Knock You Down

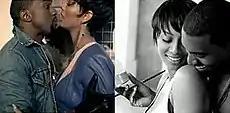
A flashback of West and Hilson's prior relationship is shown during their confrontation in the music video.

The music video for "Knock You Down", directed by Chris Robinson, premiered on March 12, 2009. The video begins with Hilson slowly falling backwards onto a bed, and then West appears and raps the introduction. Both start reflecting on their previous relationship, before the clip flashes back to the previous events. West is shown to be an artist, who is painting a portrait of Hilson. Hilson and West begin to caress each other, as she is shown in several seductive poses in a bed and sings in front of a white backdrop. The video returns to the present, showing Hilson and West breaking up, as both of them fall backwards onto the floor, similar to the way Hilson falls onto the bed in the opening sequence. Visual effects come into play greater in this scene, as when West falls, he shatters into pieces. Ne-Yo then appears, and sings his lines in front of a grey backdrop. Ne-Yo and Hilson proceed to go on a date at a party in West and Hilson's apartment, and are seen being affectionate by West. He then confronts Hilson, and Ne-Yo also approaches the duo before Hilson walks off, torn between the two men. The clip ends with Hilson falling backwards onto a bed, in similar fashion as the opening scene.